HMS Bombay Castle (1782)

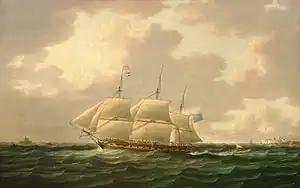
The frigate HMS "Minerve" heading for the open sea in 1797, the wreckage of the "Bombay Castle" still clearly visible alongside the lighthouse on the left, Thomas Buttersworth

HMS "Bombay Castle" was a 74-gun third-rate ship of the line of the Royal Navy, launched on 14 June 1782 at Blackwall Yard. She grounded on 21 December 1796 in the shoals of the Tagus River's mouth.